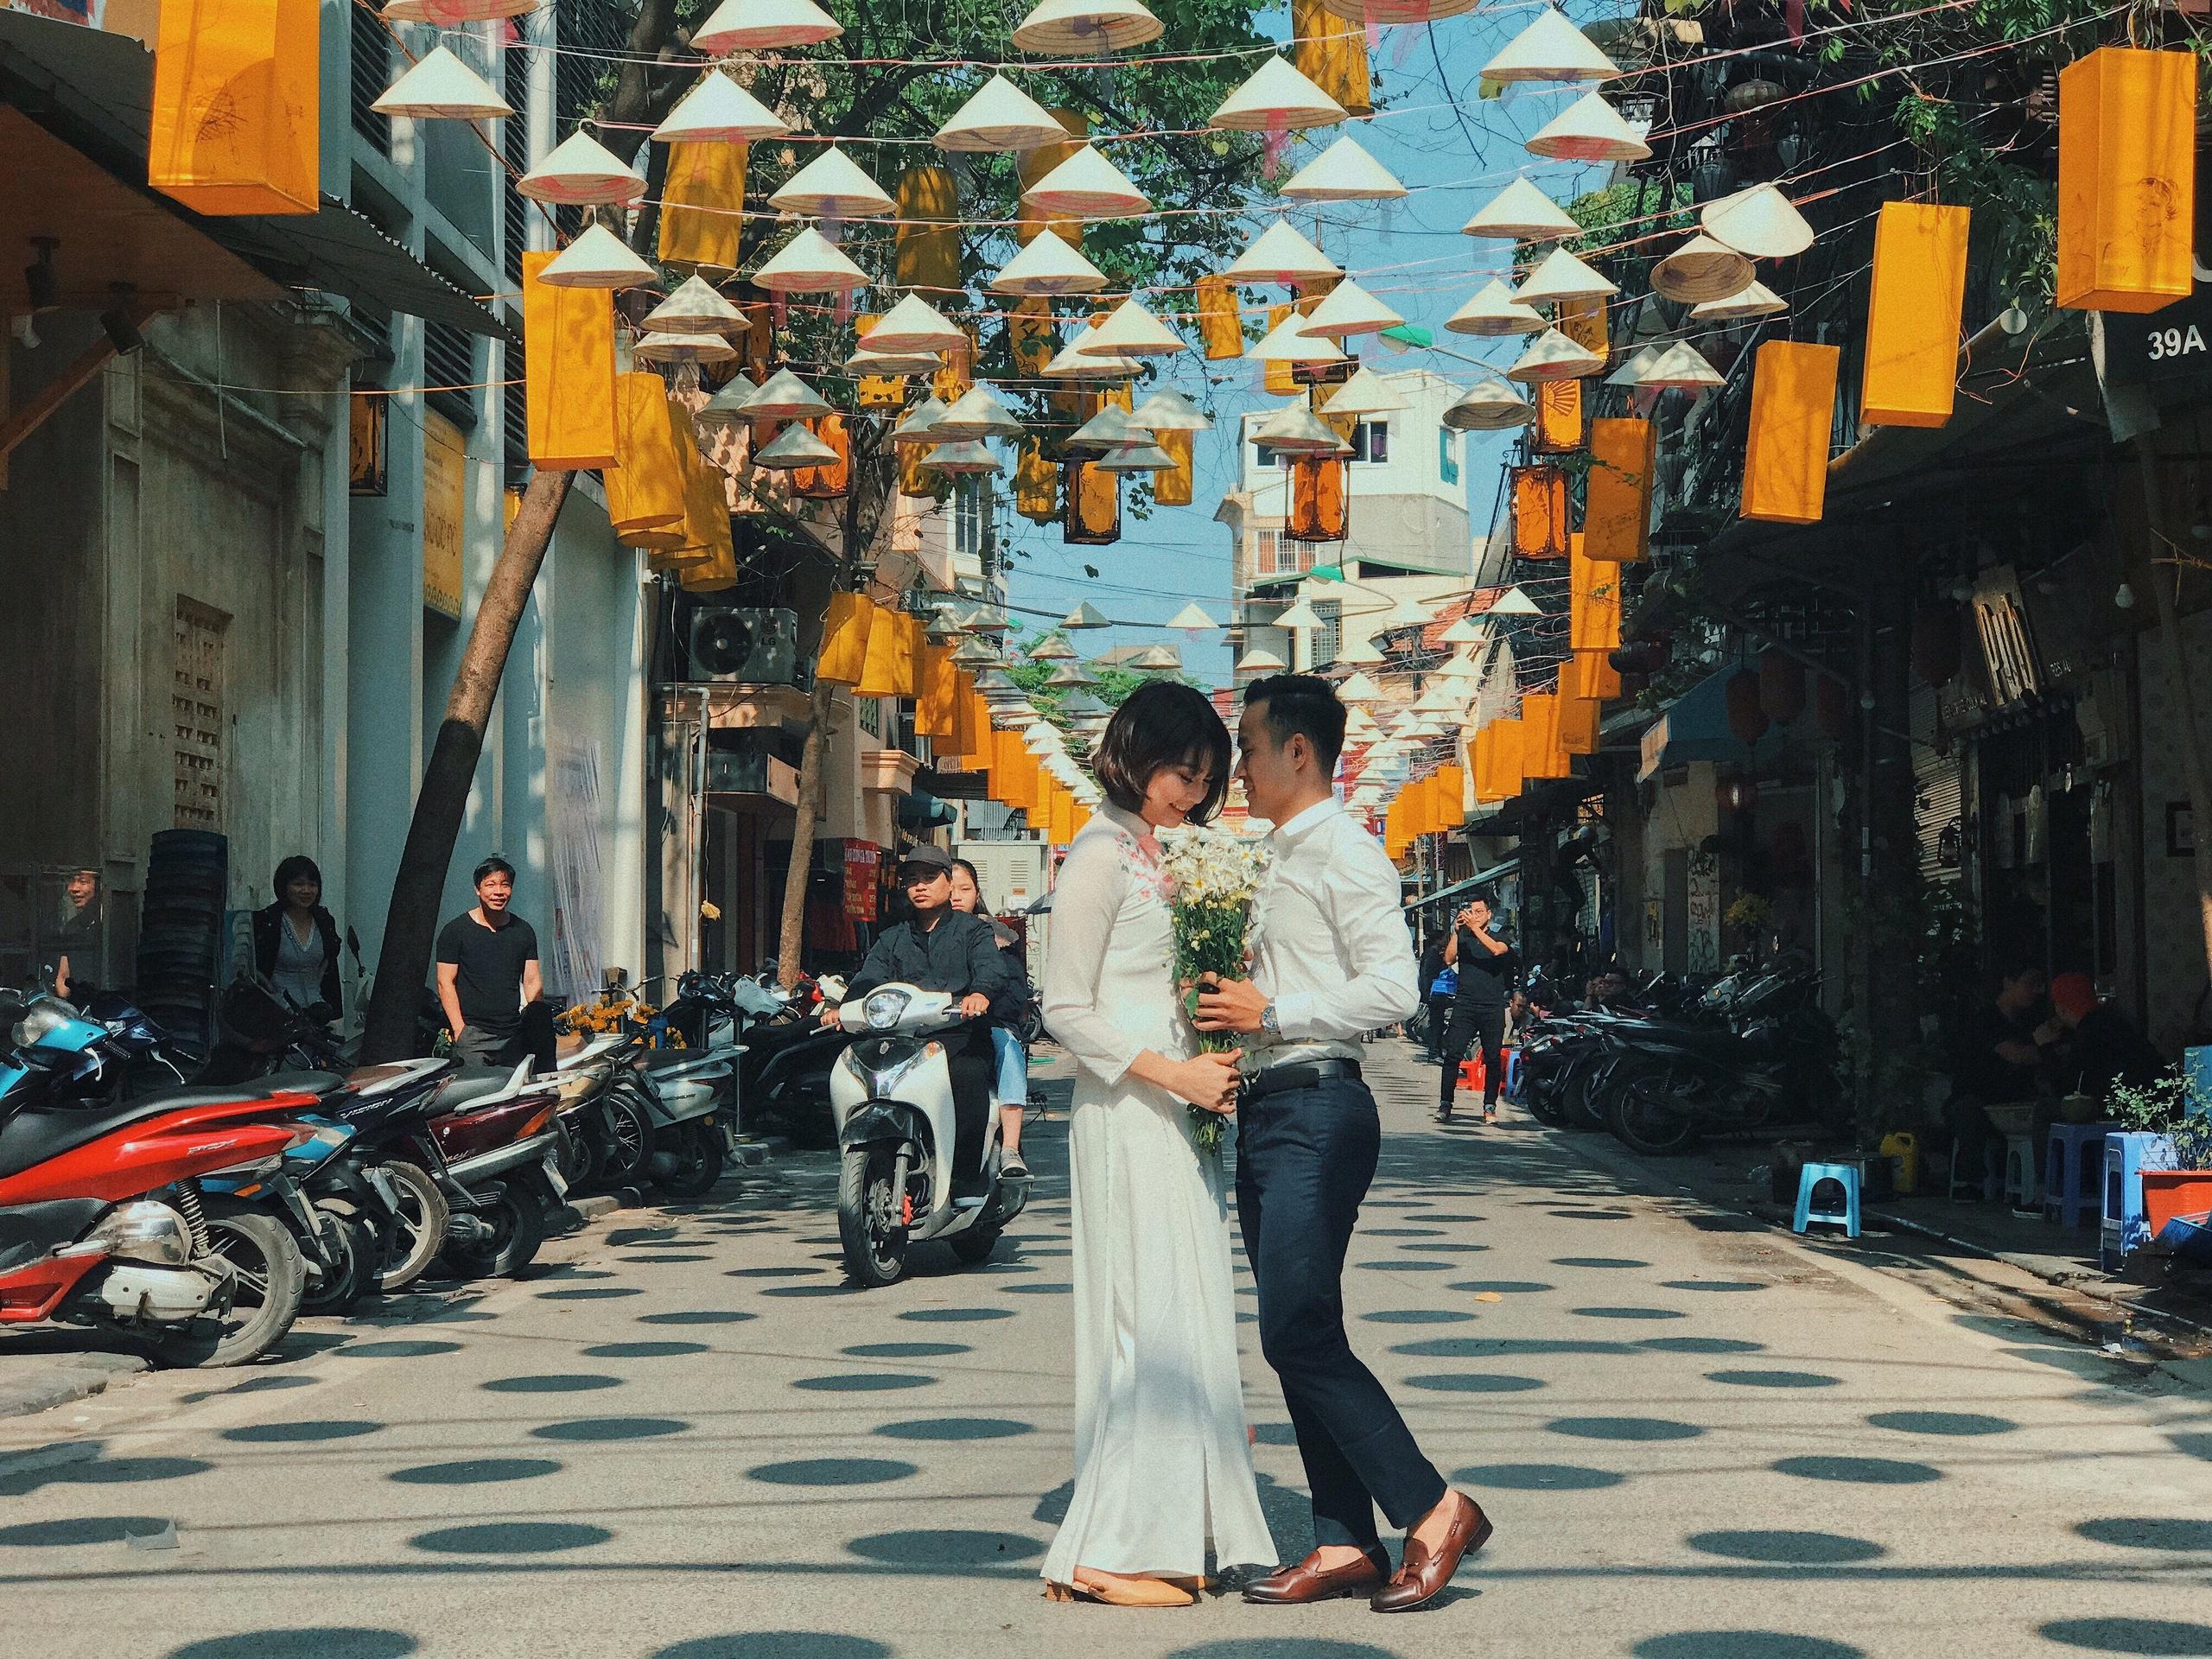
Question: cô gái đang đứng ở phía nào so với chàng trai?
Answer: cô gái đang đứng trước mặt chàng trai